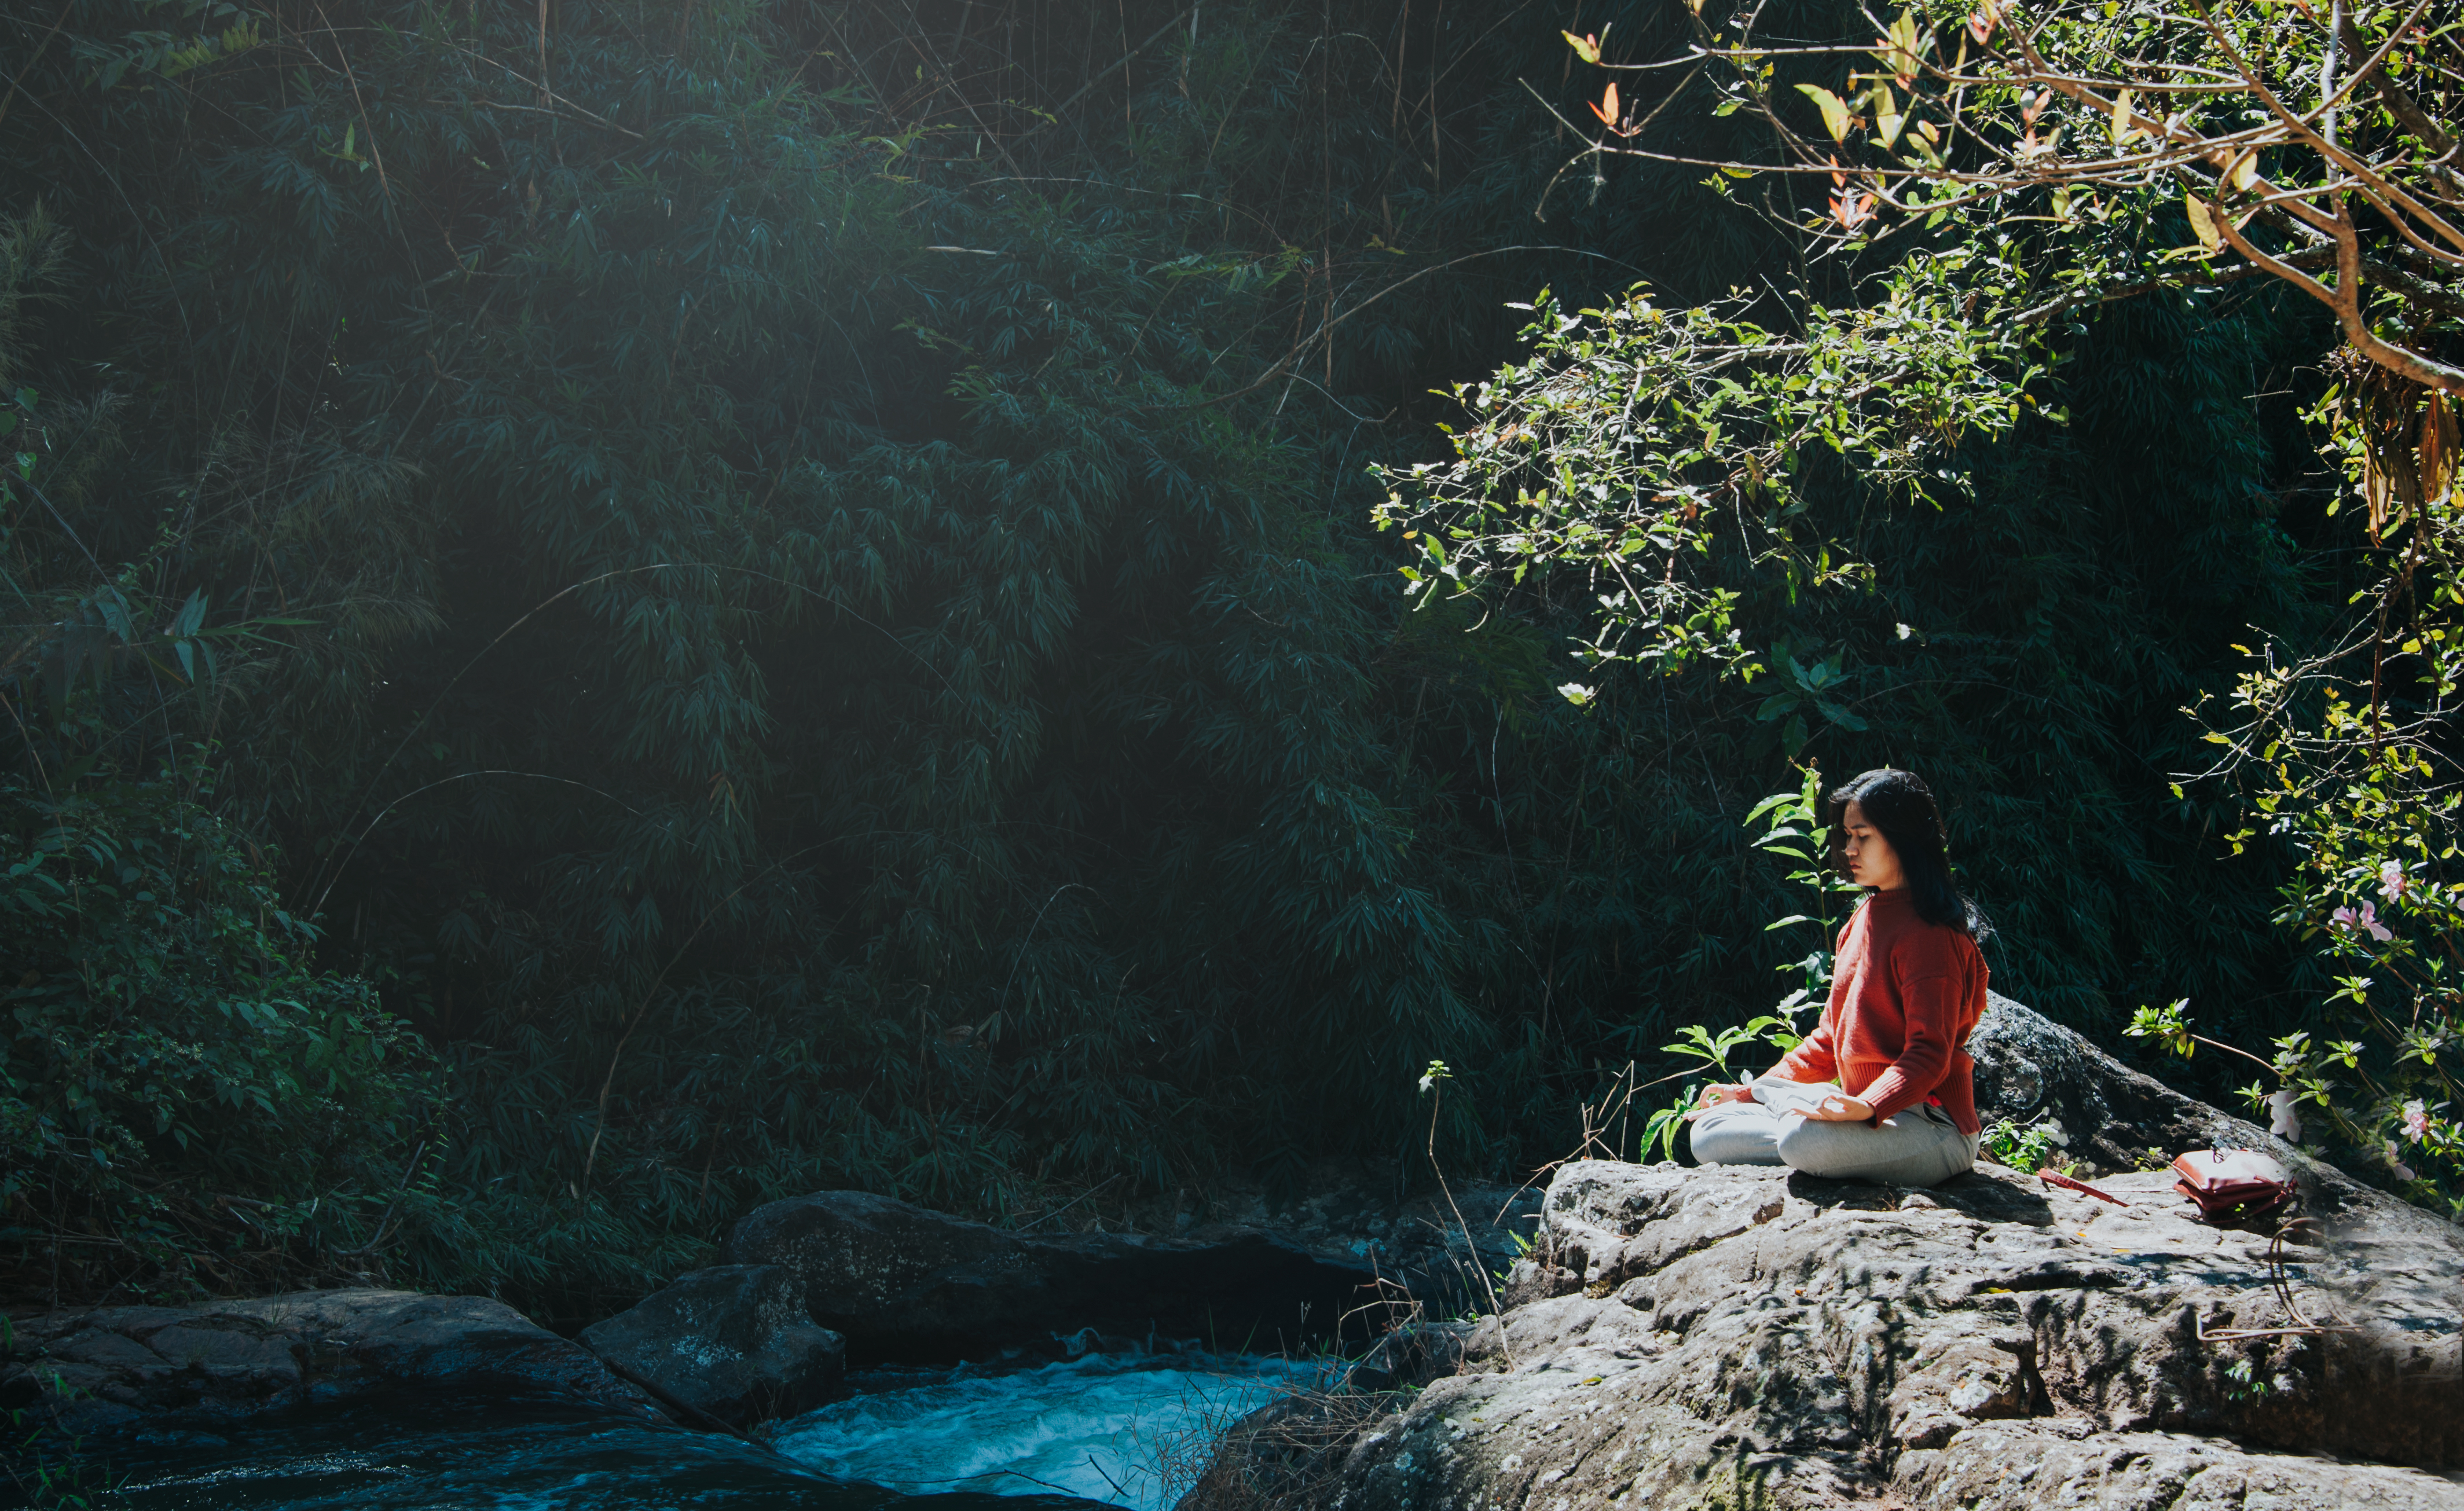
portrait, boy, girl, happy, love, fresh, natural, sun, sunshine, nature, water, green, tree, vegetation, leaf, river, wilderness, forest, photography, plant, rainforest, jungle, watercourse, flora, landscape, old growth forest, stream, rock, sunlight, water feature, bank, bayou, creek, branch